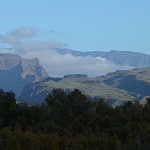
Label: mountain